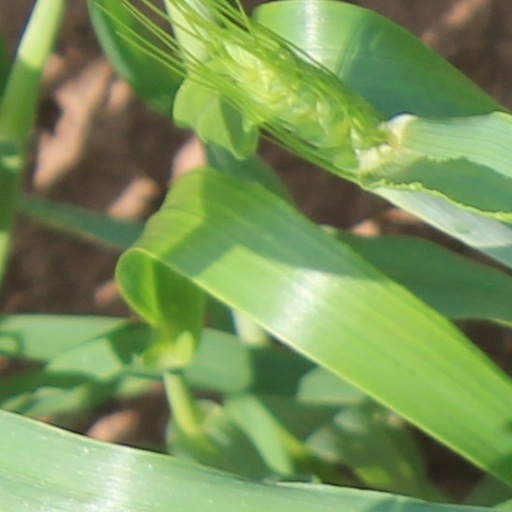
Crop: wheat